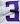
Number: 3